Posthumous Fragments of Margaret Nicholson

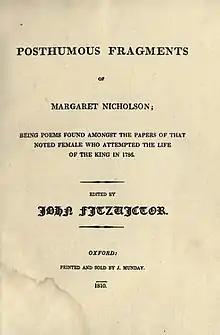
1810 first edition title page, J. Munday, Oxford.

Posthumous Fragments of Margaret Nicholson was a collection of poetry published in November 1810 by Percy Bysshe Shelley and his friend Thomas Jefferson Hogg while they were students at Oxford University. The pamphlet was subtitled: "Being Poems found amongst the Papers of that Noted Female who attempted the Life of the King in 1786. Edited by John Fitzvictor." The pamphlet was published by John Munday and Henry Slatter in Oxford and consisted of fictional fragments that were in the nature of a hoax and prank or burlesque.